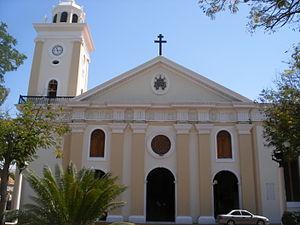
Les juridictions catholiques du Venezuela sont organisées en neuf provinces ecclésiastiques, chacune dirigée par un archevêque. Ces provinces sont elles-mêmes divisées en 25 diocèses et 9 archidiocèses, chacune dirigée par un évêque ou un archevêque. Il y a, en outre, trois vicariats apostoliques, un ordinariat militaire et deux exarchats apostoliques pour les Églises melkite et syriaque.